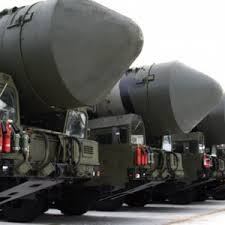
Label: Air Defense